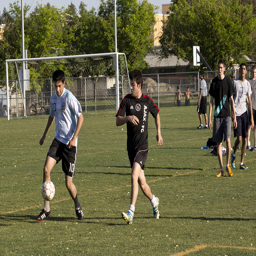
Two soccer players vie for control of the ball.
A group of young men kicking a soccer ball on a field.
A man on a soccer field plays with a soccer ball.
Two guys playing soccer with a group of onlookers behind them.
Soccer players have fun in the sun on the field